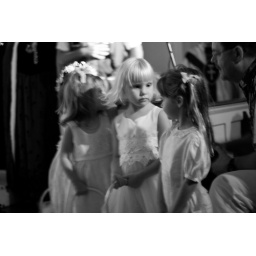
girls in white dresses